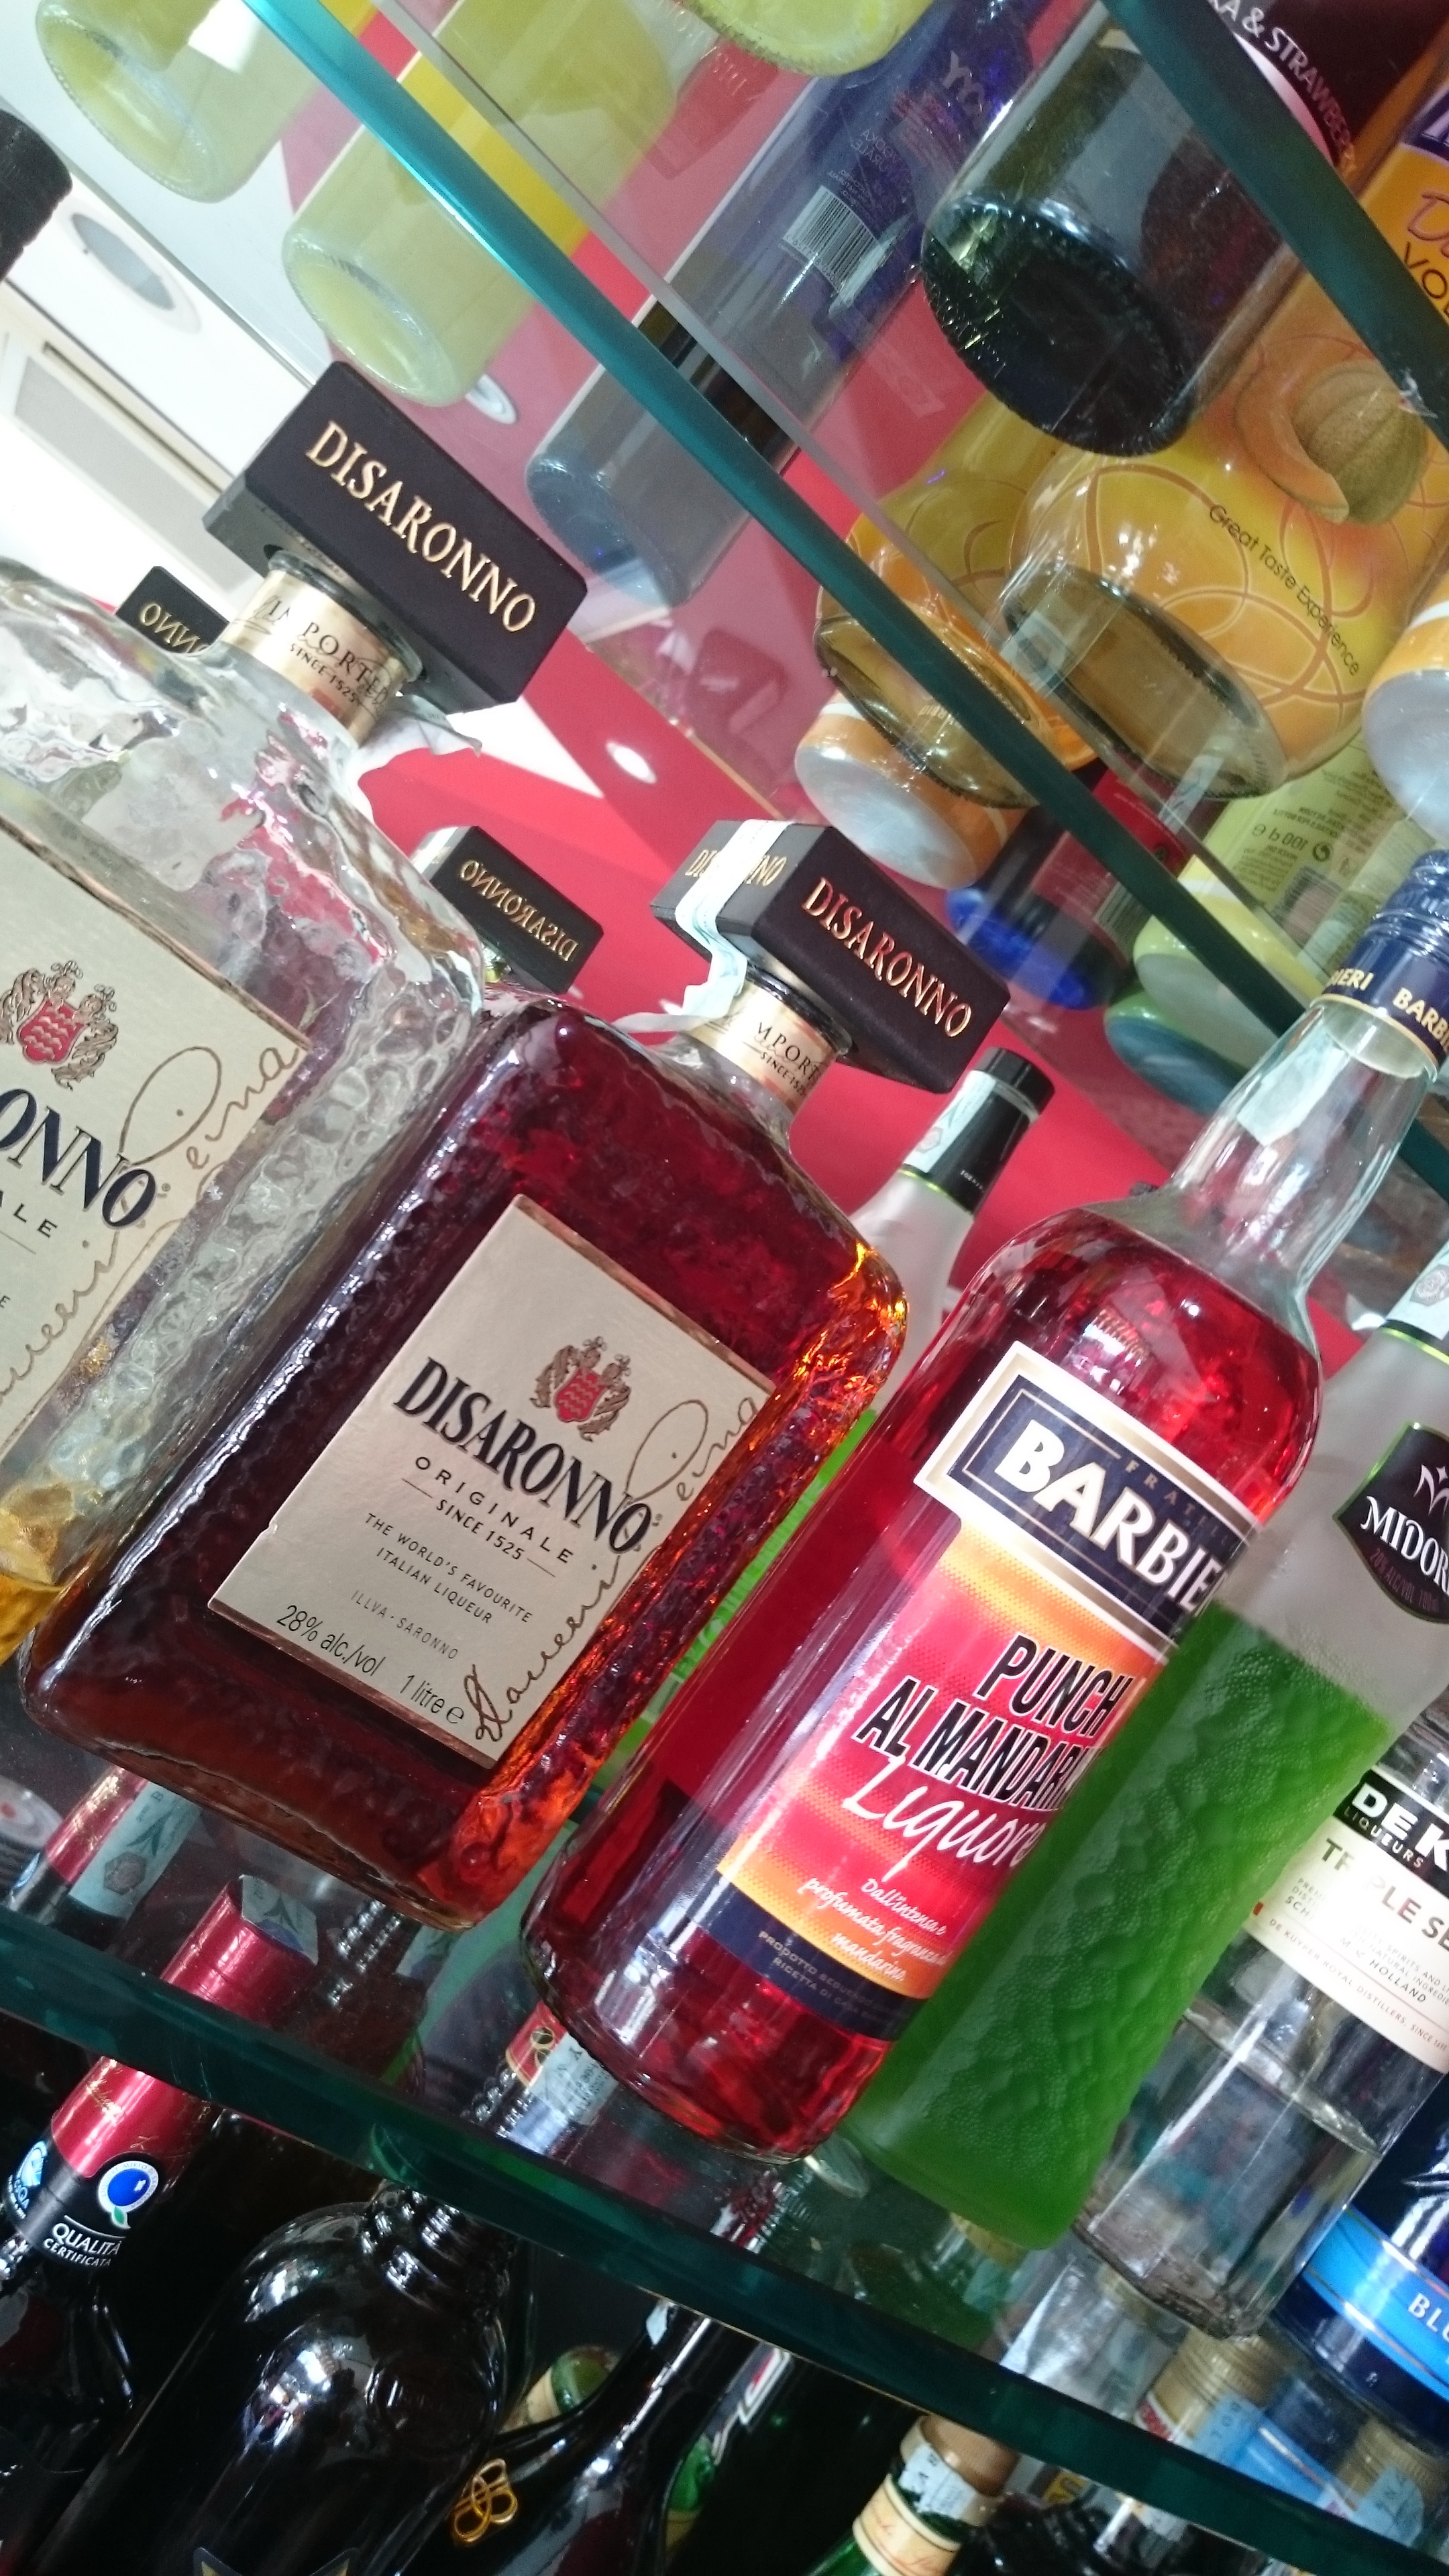
advertising, bar, food, color, italy, beverage, shopping, alcohol, art, bottles, bar friz